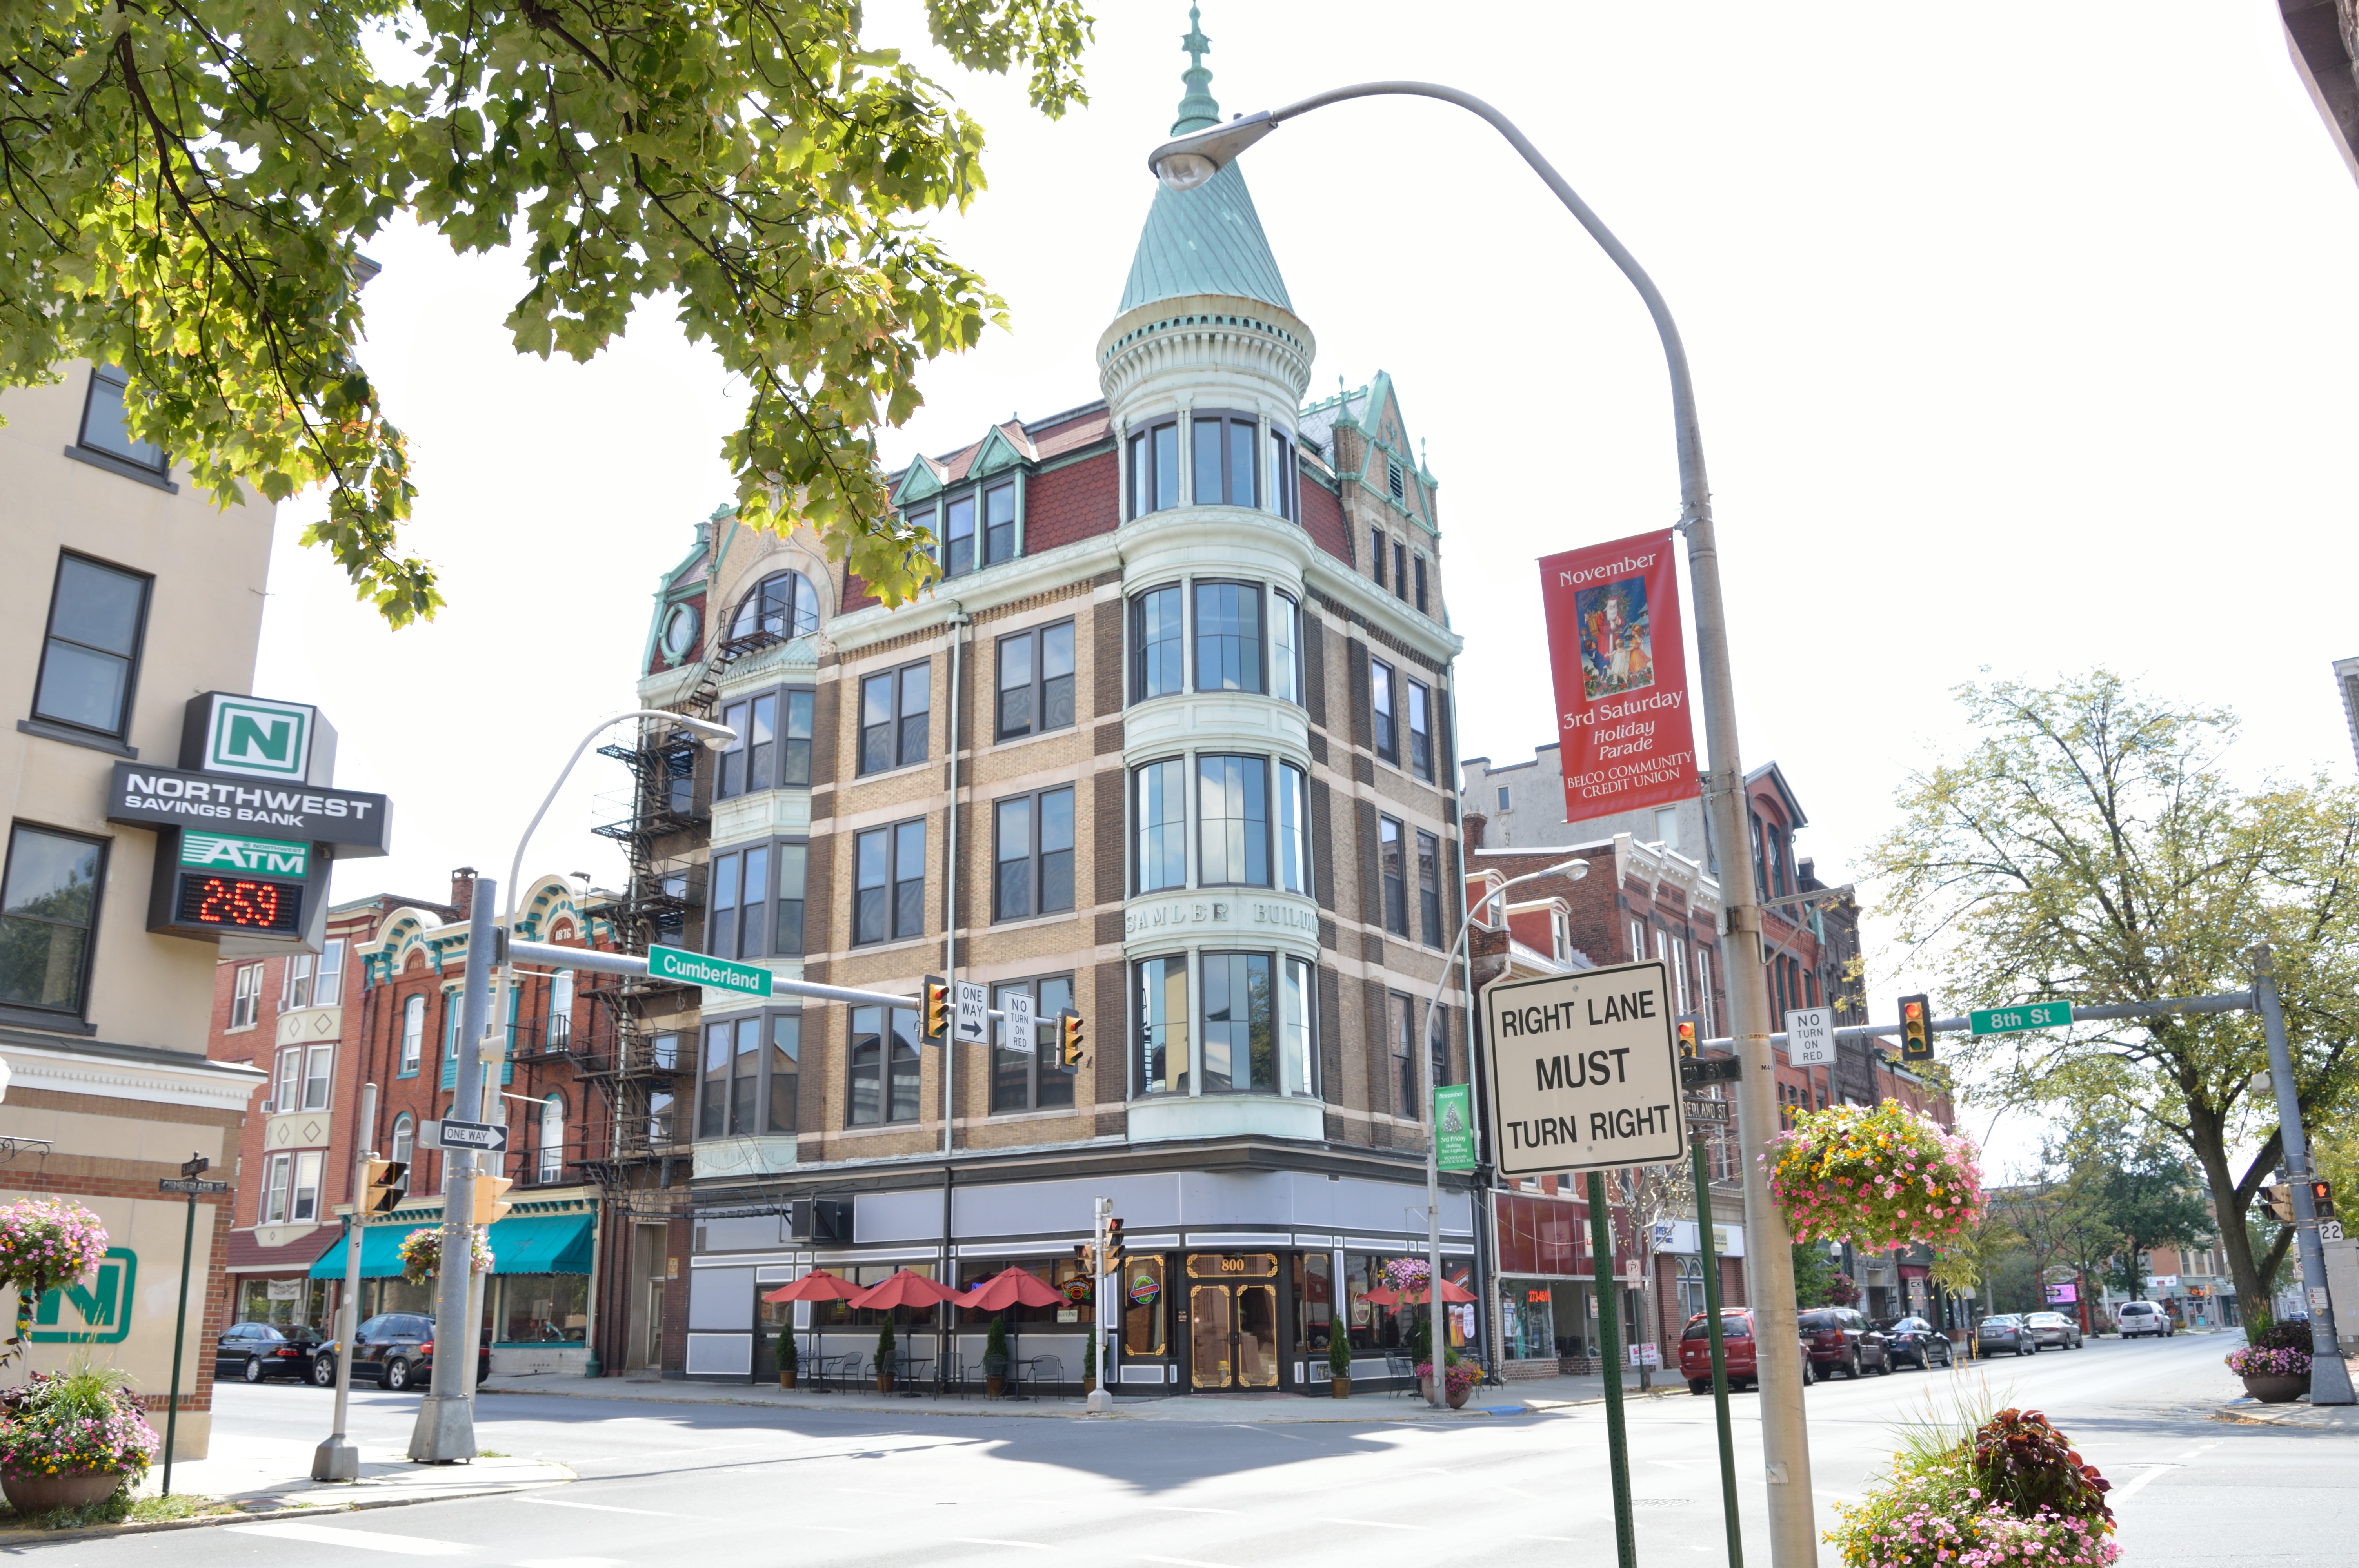
pedestrian, road, street, town, city, downtown, plaza, facade, pennsylvania, town square, condominium, neighbourhood, residential area, human settlement, samler building, lebanon pa